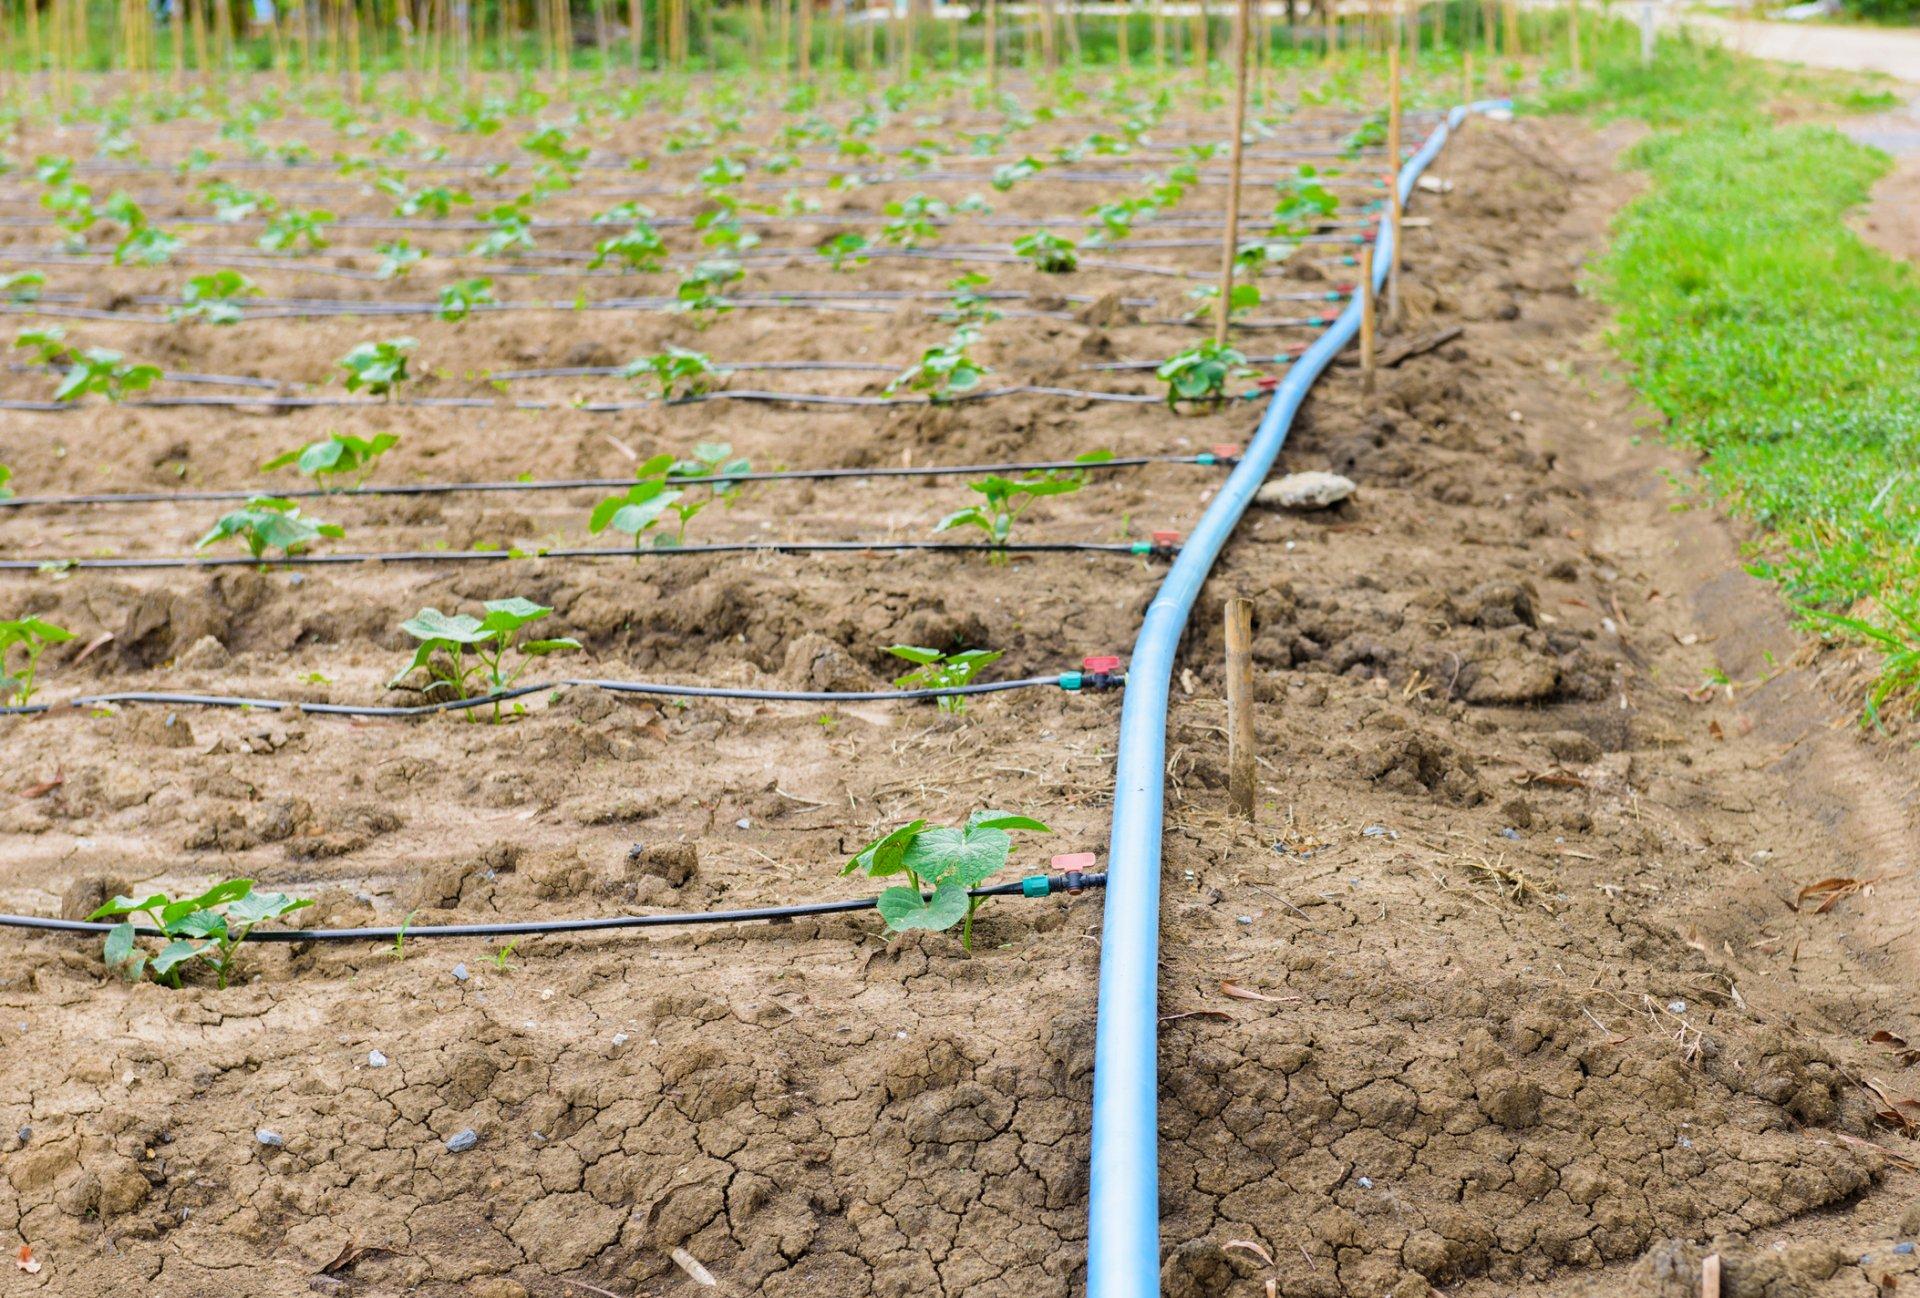
Mipira ya umwagiliaji imelazwa shambani ukisambaza maji kwa usahihi kwa mimea, ili kuhakikisha unyevu wa kutosha kwa ukuaji mzuri na mavuno bora.